The Power and the Glory (1933 film)

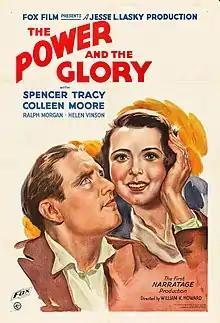
Theatrical release poster

The Power and the Glory is a 1933 pre-Code film starring Spencer Tracy and Colleen Moore, written by Preston Sturges, and directed by William K. Howard. The picture's screenplay was Sturges' first script, which he delivered complete in the form of a finished shooting script, for which he received $17,500 ($ today) and a percentage of the profits. Profit-sharing arrangements, now a common practice in Hollywood, were then unusual and gained Sturges much attention.